Bessarabia Germans

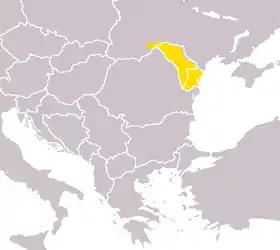
Historical location of Bessarabia in Eastern Europe

The of the Bessarabia Germans (created after the Second World War) symbolises the homeland at the Black Sea, left at 1940. The coat of arms consists of a shield as the main component of the heraldic emblem. On four divisions, the crest symbolises the country's colours and other properties.